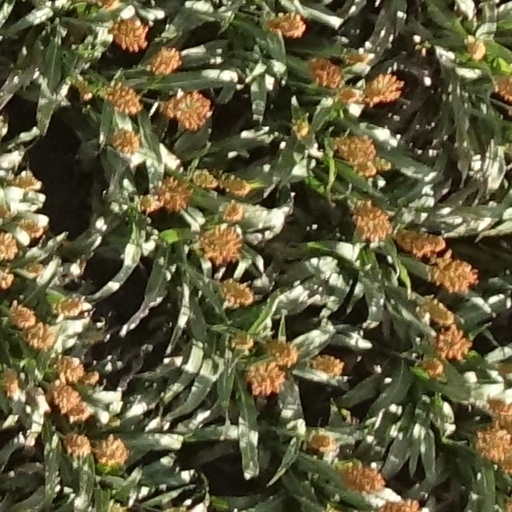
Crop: sorghum